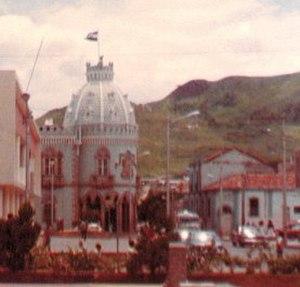
Tegucigalpa ou Tégucigalpa est la capitale et la ville la plus importante du Honduras. D'après des estimations, sa population s'élève en 2011 à 1 090 000 d'habitants.